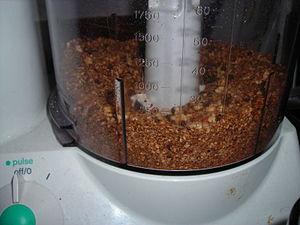
Le dukkah est un mélange de graines, de noix et d'épices du Moyen-Orient.